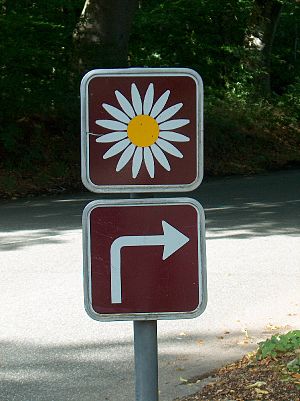
Margueritruten
Skilte viser rundt på Margueritruten
På Margueritruten viser skilte vej rundt på ruten.
Margueritruten er en turistrute for bilister, som er lagt således, at man følger landets smukkeste vejstrækninger og undervejs passerer ca. 200 af Danmarks mest kendte seværdigheder og attraktioner. Ruten er opkaldt efter dronningens yndlingsblomst, og derfor er ruten markeret med brune skilte med margueritblomsten.